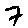
Label: 7